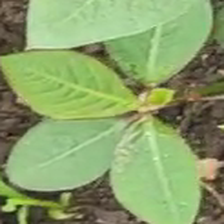
Weed species: Moti_dudhi(Euphorbia_geneculata_L)